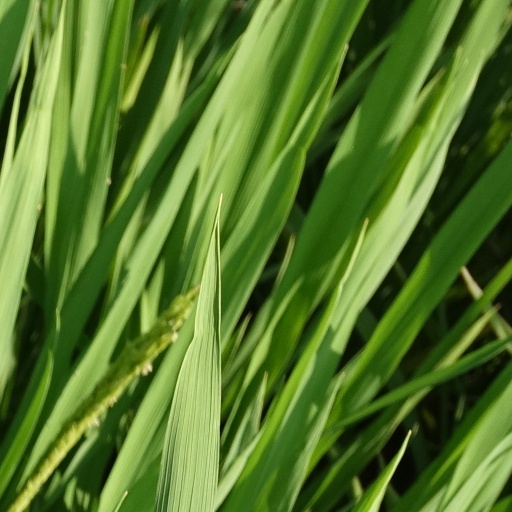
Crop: rice